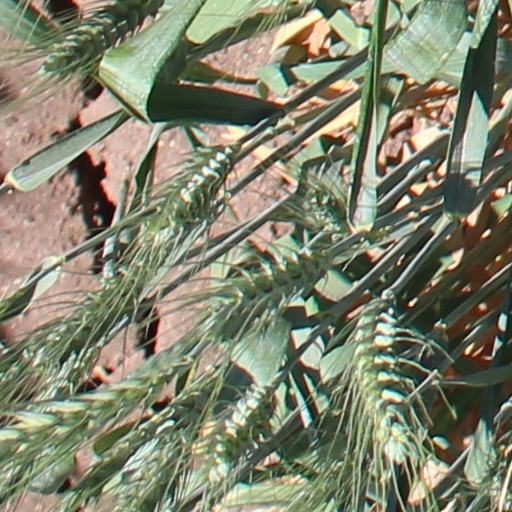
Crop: wheat